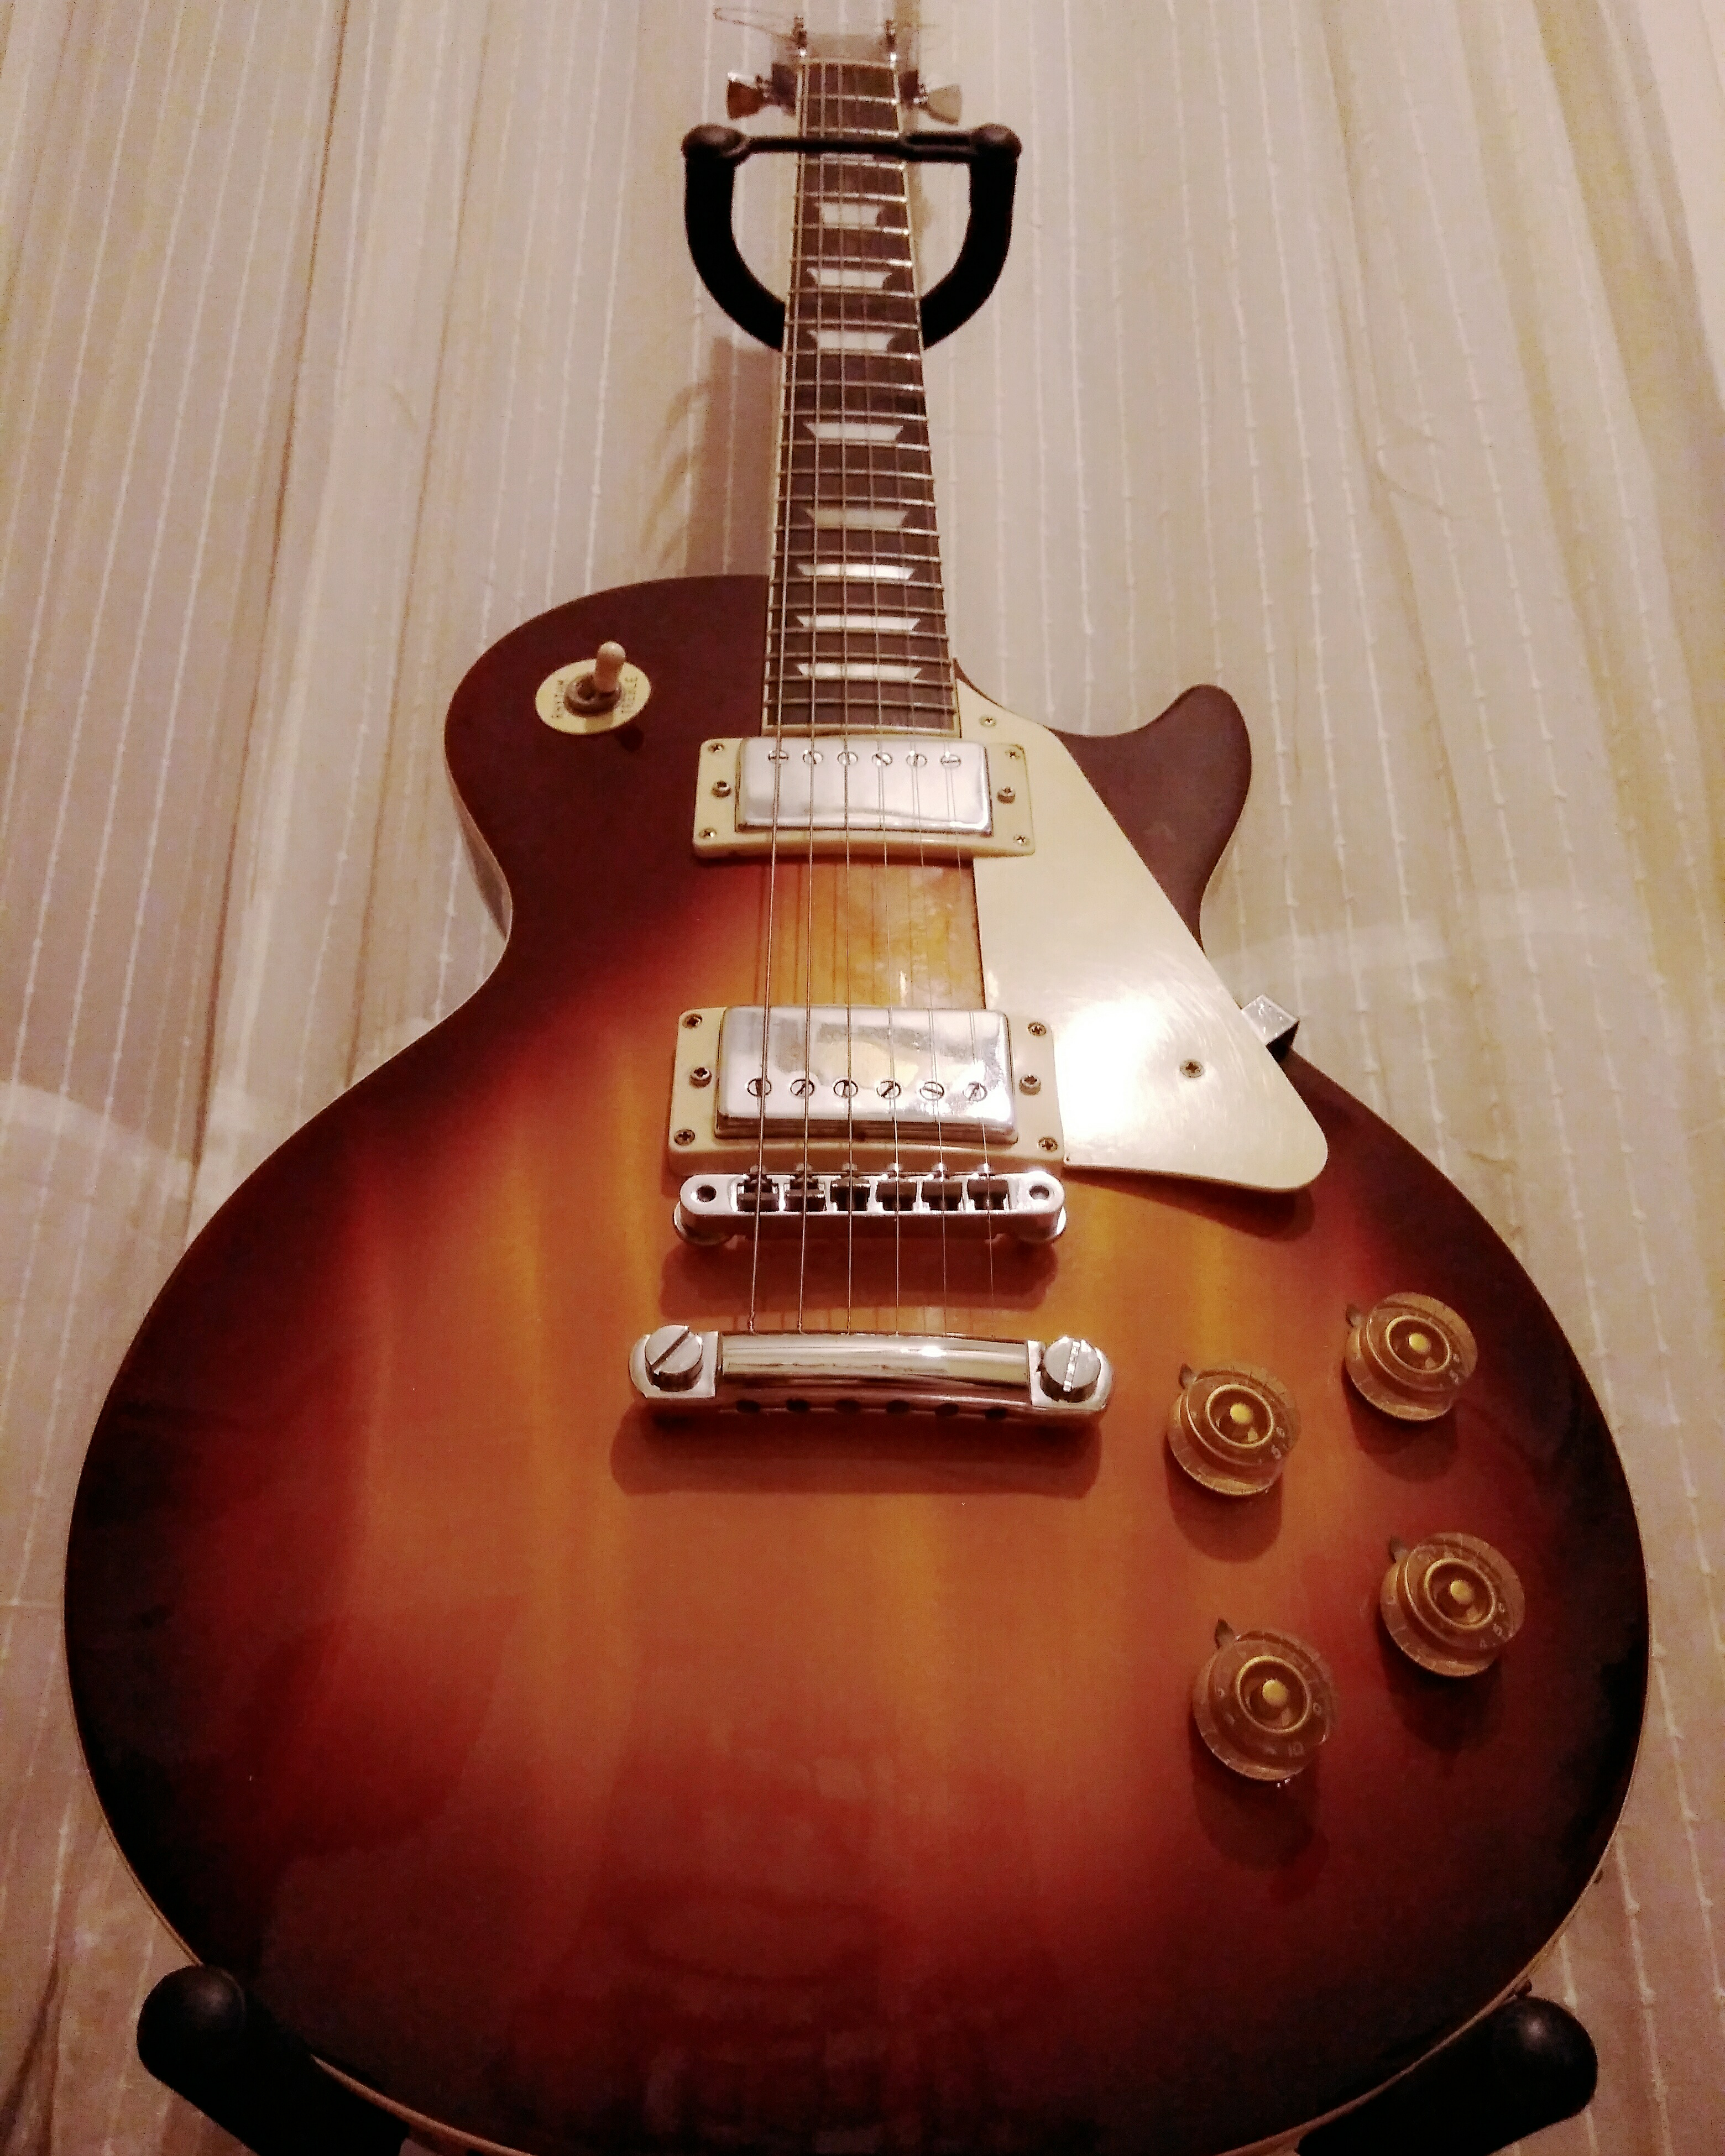
guitar, string instrument, plucked string instruments, musical instrument, electric guitar, string instrument accessory, bass guitar, acoustic guitar, acoustic electric guitar, guitar accessory, electronic musical instrument, electronic instrument, slide guitar, Bajo sexto